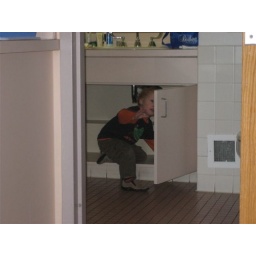
Andrew pretending he is a bear hiding under the hospital sink